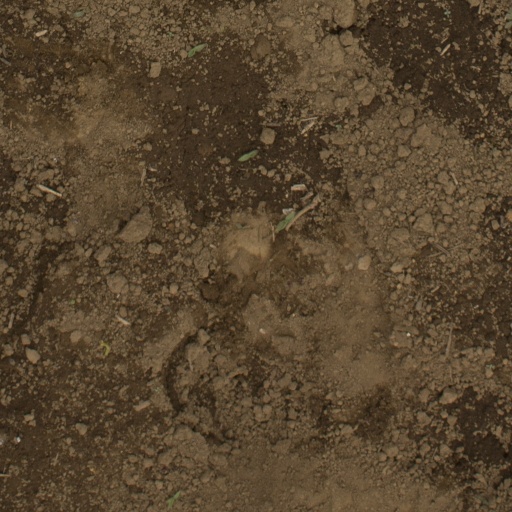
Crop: Jerusalem artichoke